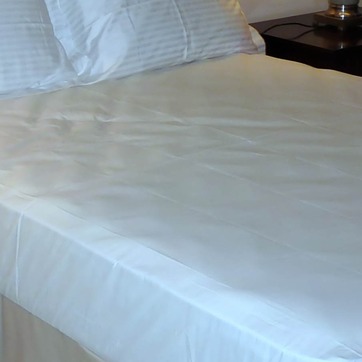
Material: fabric